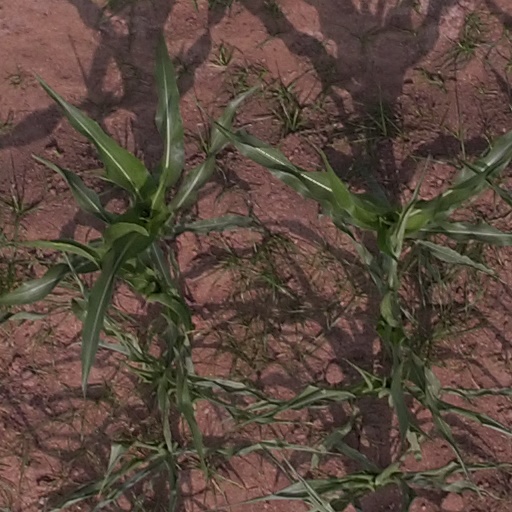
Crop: maize; corn